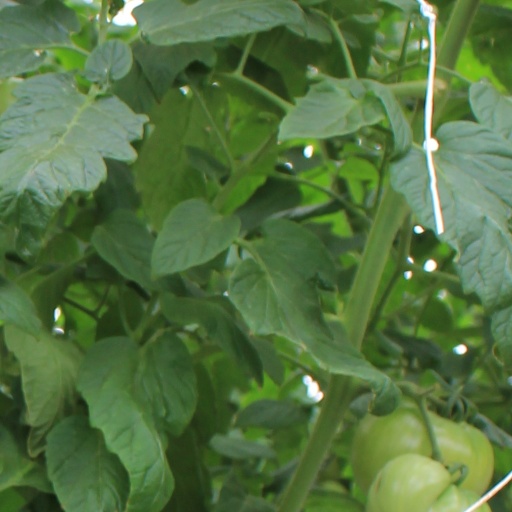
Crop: tomato